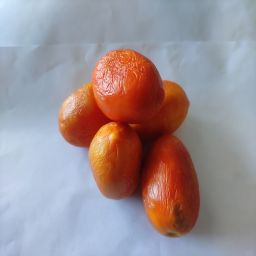
Crop: Tomato
Quality: Old